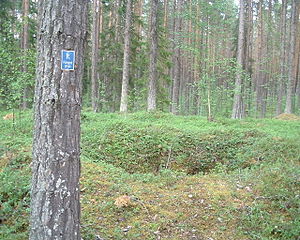
Norrland / Historie / Stenalder (indtil 1700 f.Kr.)
Fangstgrube på Långön i det nordvestlige Ångermanland (Jämtlands län).
Norrland er den nordligste og arealmæssigt største af Sveriges tre landsdele, og landsdelen består af fem län: Gävleborgs län, Jämtlands län, Västernorrlands län, Västerbottens län og Norrbottens län. Landsdelen er traditionelt blevet defineret som bestående af ni landskaber: Gästrikland, Hälsingland, Härjedalen, Jämtland, Medelpad, Ångermanland, Västerbotten, Norrbotten og Lappland. Norrland har et areal på 242.735 km², hvilket udgør 59,6% af Sveriges areal. Indbyggertallet er 1.175.039, hvilket blot udgør ca. 12% af landets befolkning, hvilket også afspejles i Norrlands lave befolkningstæthed på ca. 4,8 indbyggere pr. km². I Norrland findes to af Sveriges minoritetsgrupper, samer og tornedalingar.